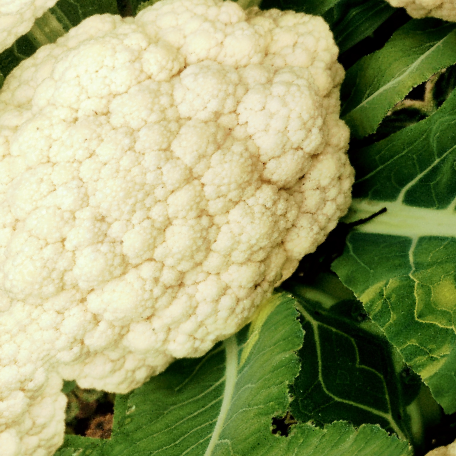
Label: Disease Free